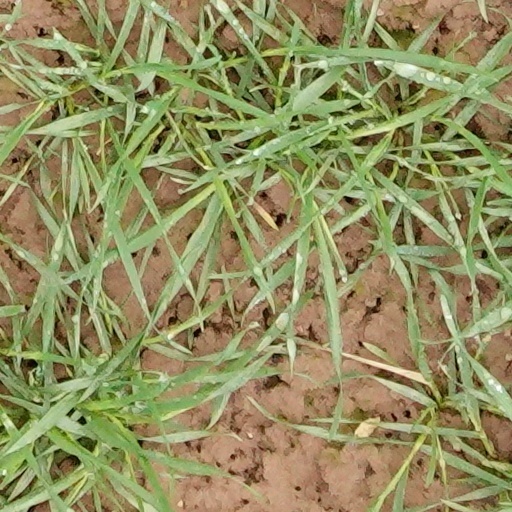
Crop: wheat